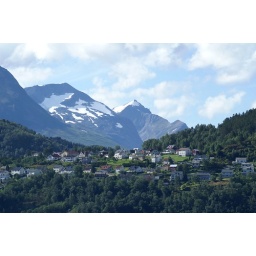
Houses up in the hill betwen the fjord an the mountain in vestern Norway.